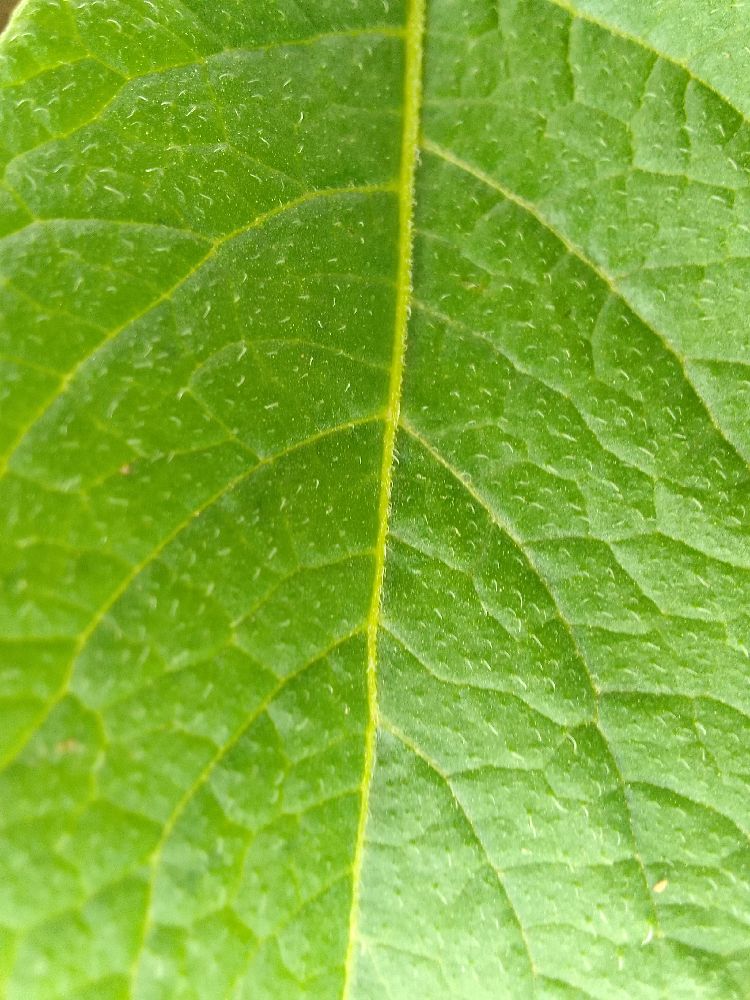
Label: Healthy